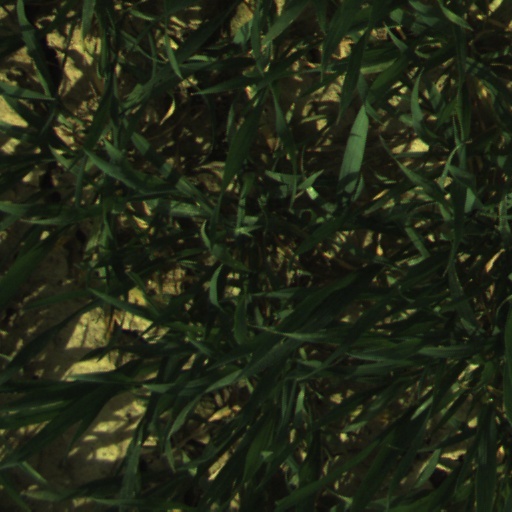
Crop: wheat